DV (video format)

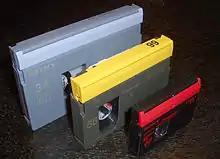
DV cassettes: DVCAM-L, DVCPRO-M, MiniDV

DV (from "Digital Video") is a family of codecs and tape formats used for storing digital video, launched in 1995 by a consortium of video camera manufacturers led by Sony and Panasonic. It includes the recording or cassette formats DV, MiniDV, HDV, DVCAM, DVCPro, DVCPro50, DVCProHD, Digital8, and Digital-S. DV has been used primarily for video recording with camcorders in the amateur and professional sectors.